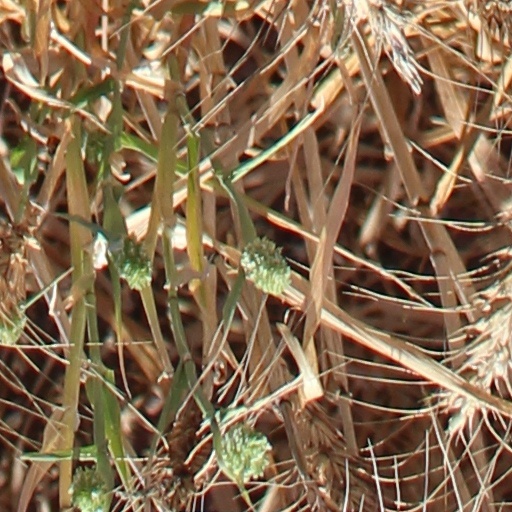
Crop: wheat